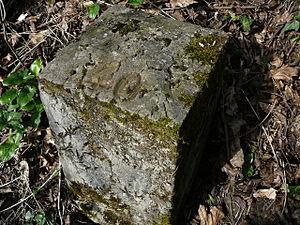
Borne de servitude militaire n°40 à proximité du fort de Loyasse. Elle délimite la première zone de servitude, de forme carrée, et gravée du nombre 40 en chiffres arabes.
En France, les bornes de servitude militaire sont des balises en pierre de forme carrées et souvent gravées de chiffres romains servant à réglementer les terrains acquis par l'armée autour des fortifications militaires datant du XIXᵉ siècle.